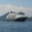
Label: ship